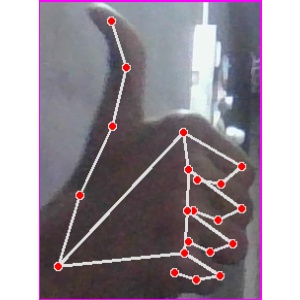
अक्षर: थ